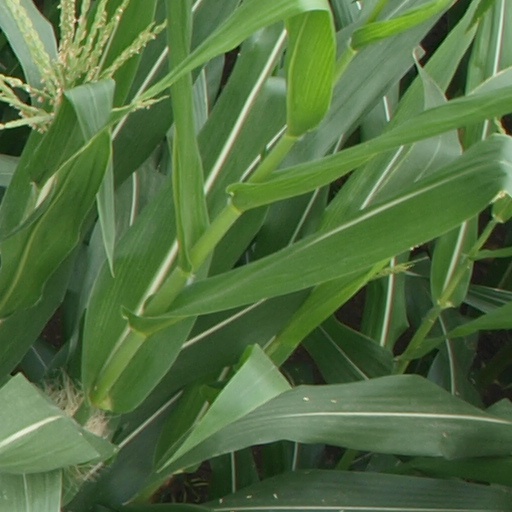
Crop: maize; corn